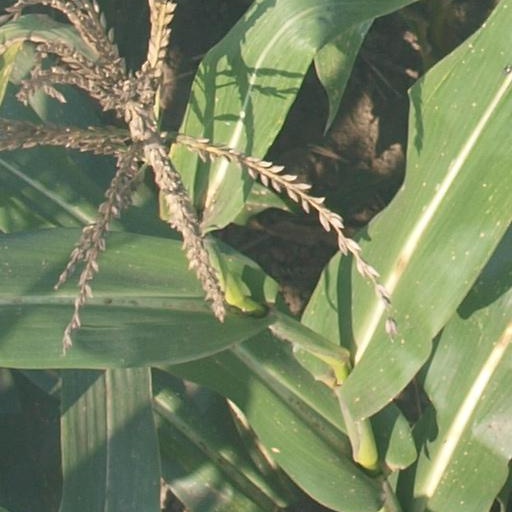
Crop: maize; corn